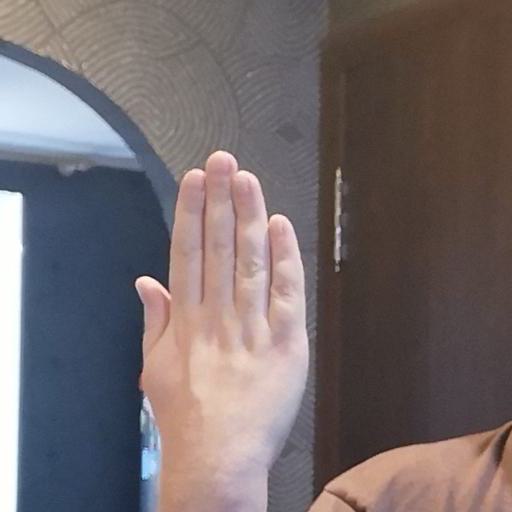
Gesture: stop_inverted